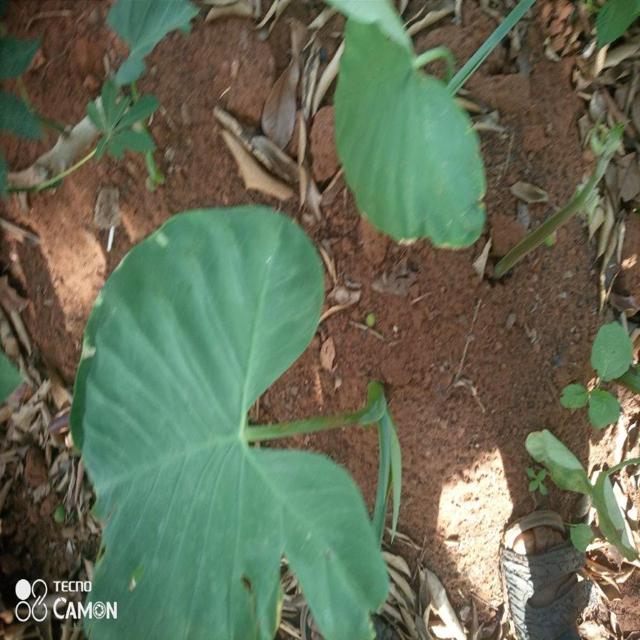
Label: Healthy